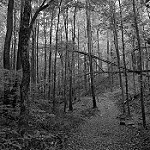
Label: B & W